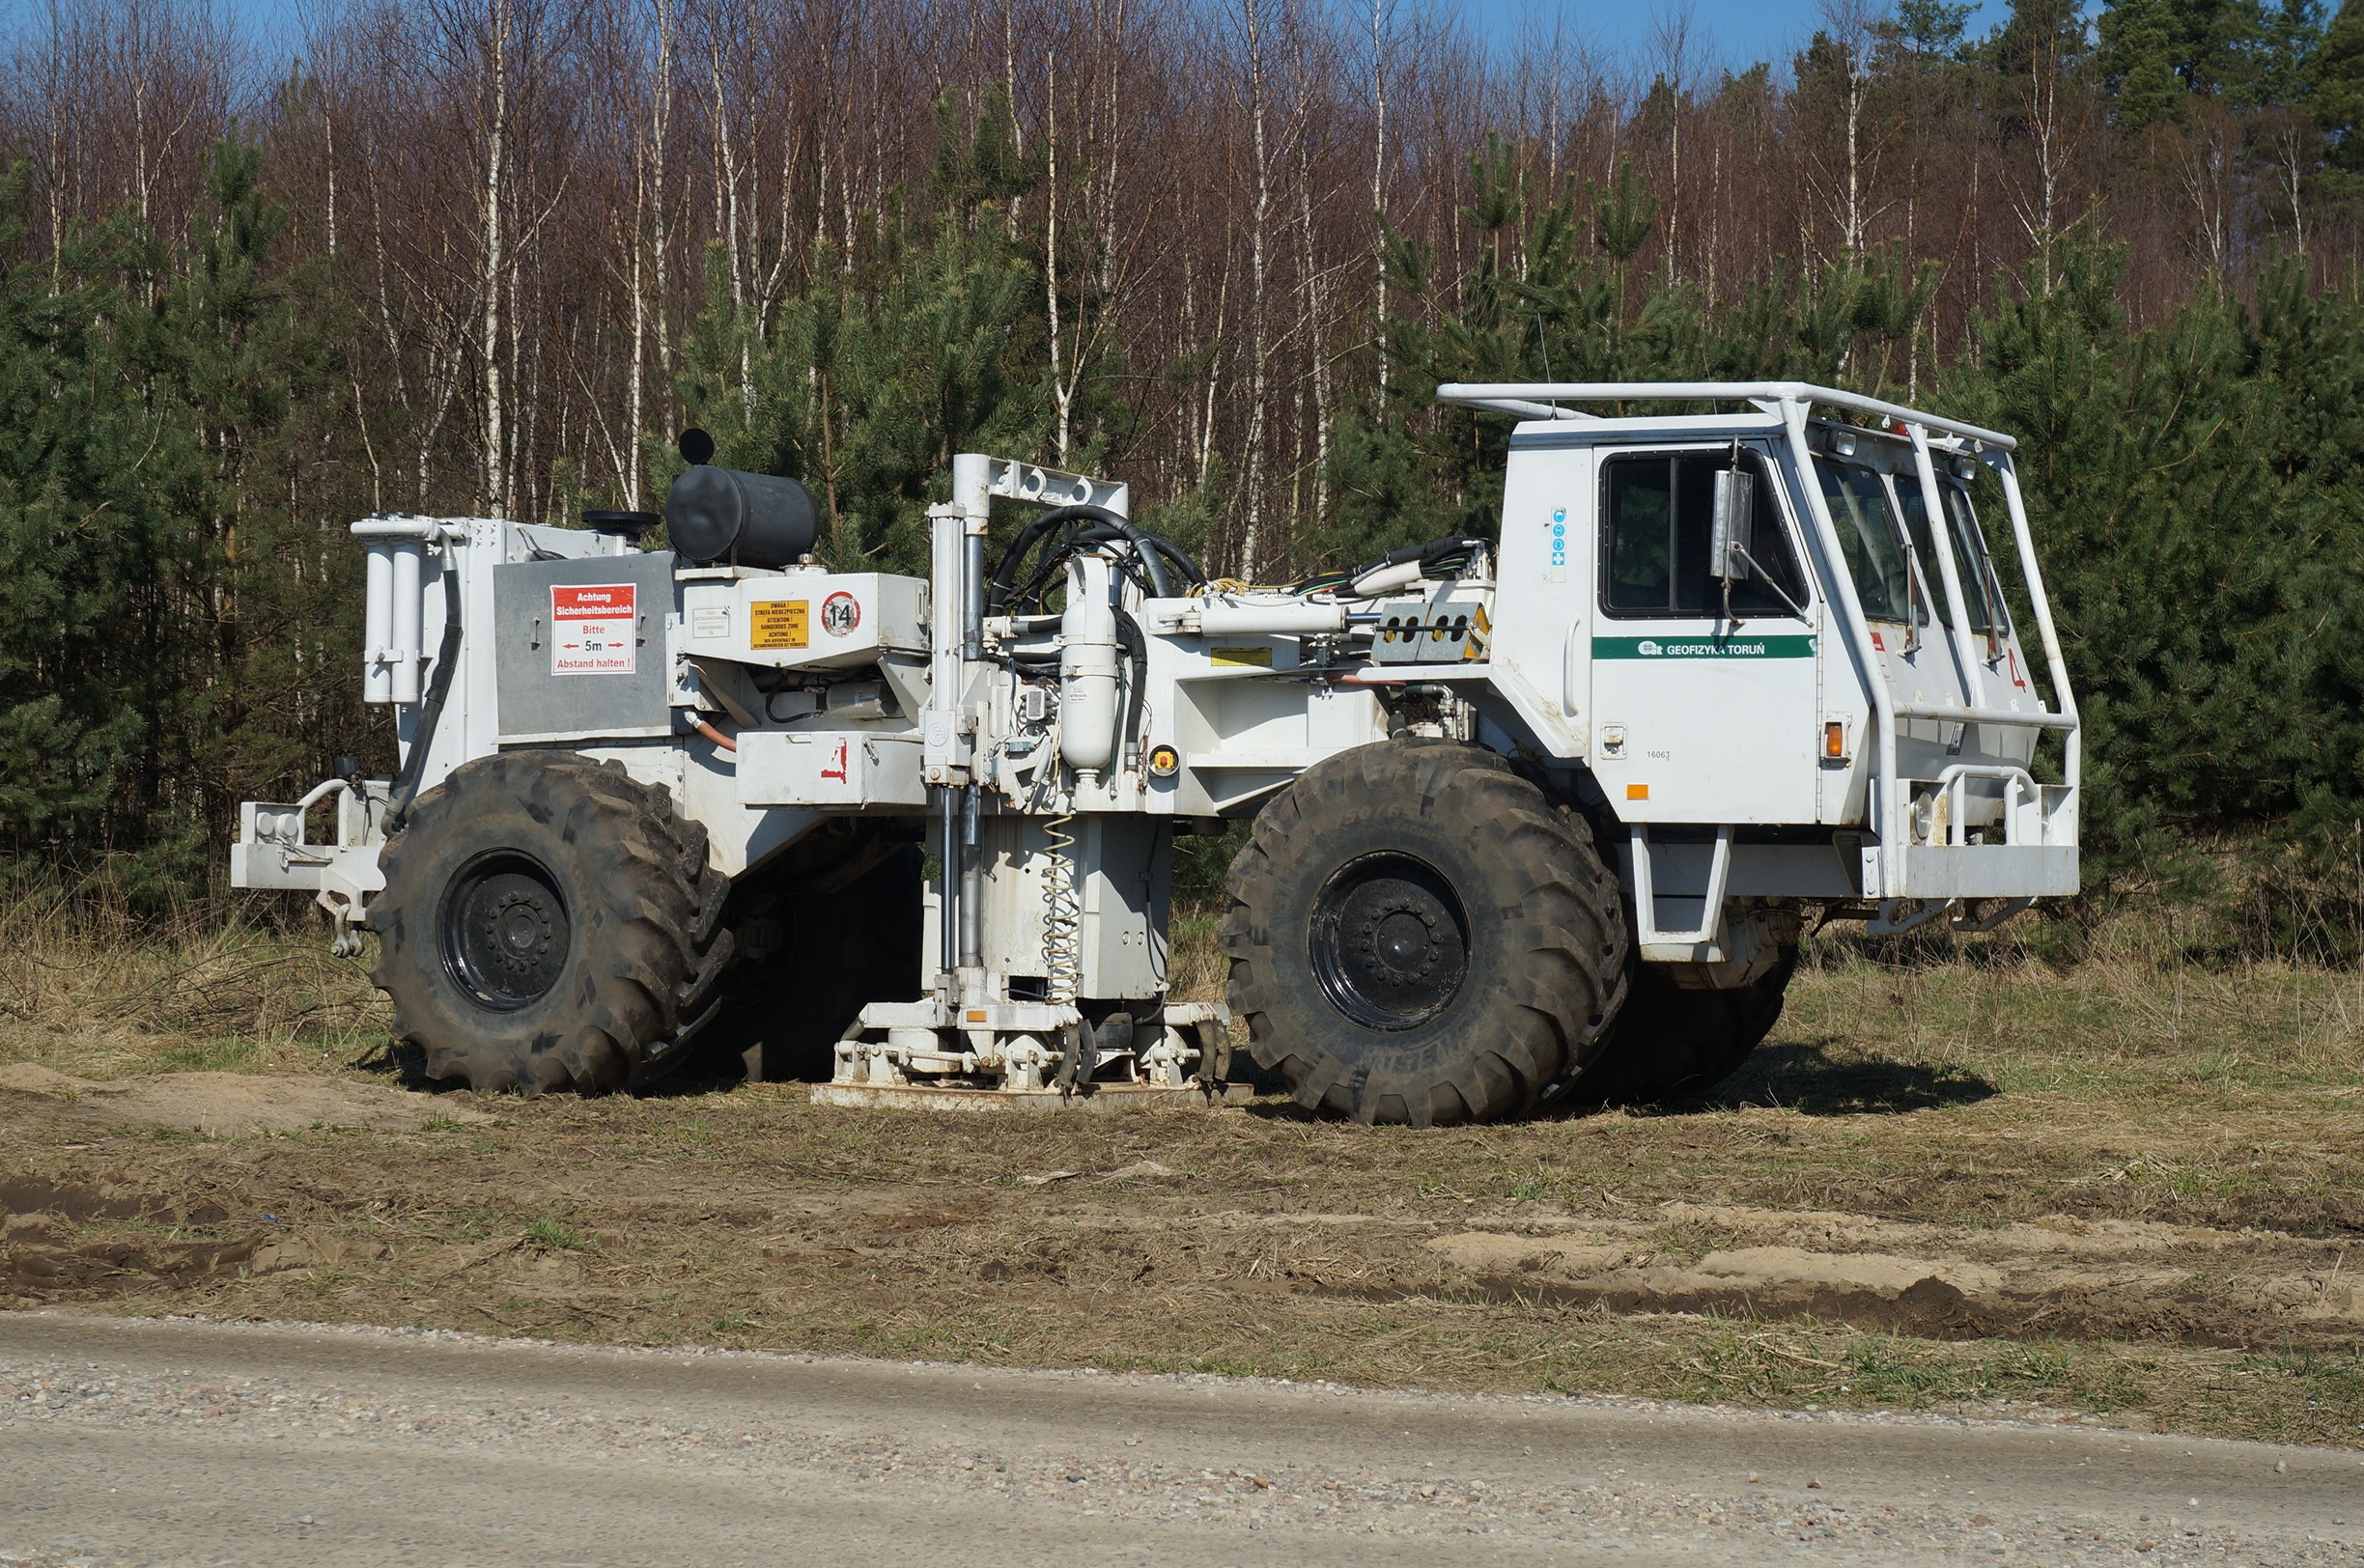
car, asphalt, vehicle, geology, natural gas, off road vehicle, construction equipment, automobile make, off roading, military vehicle, vibrator, vibroseis, seismic survey